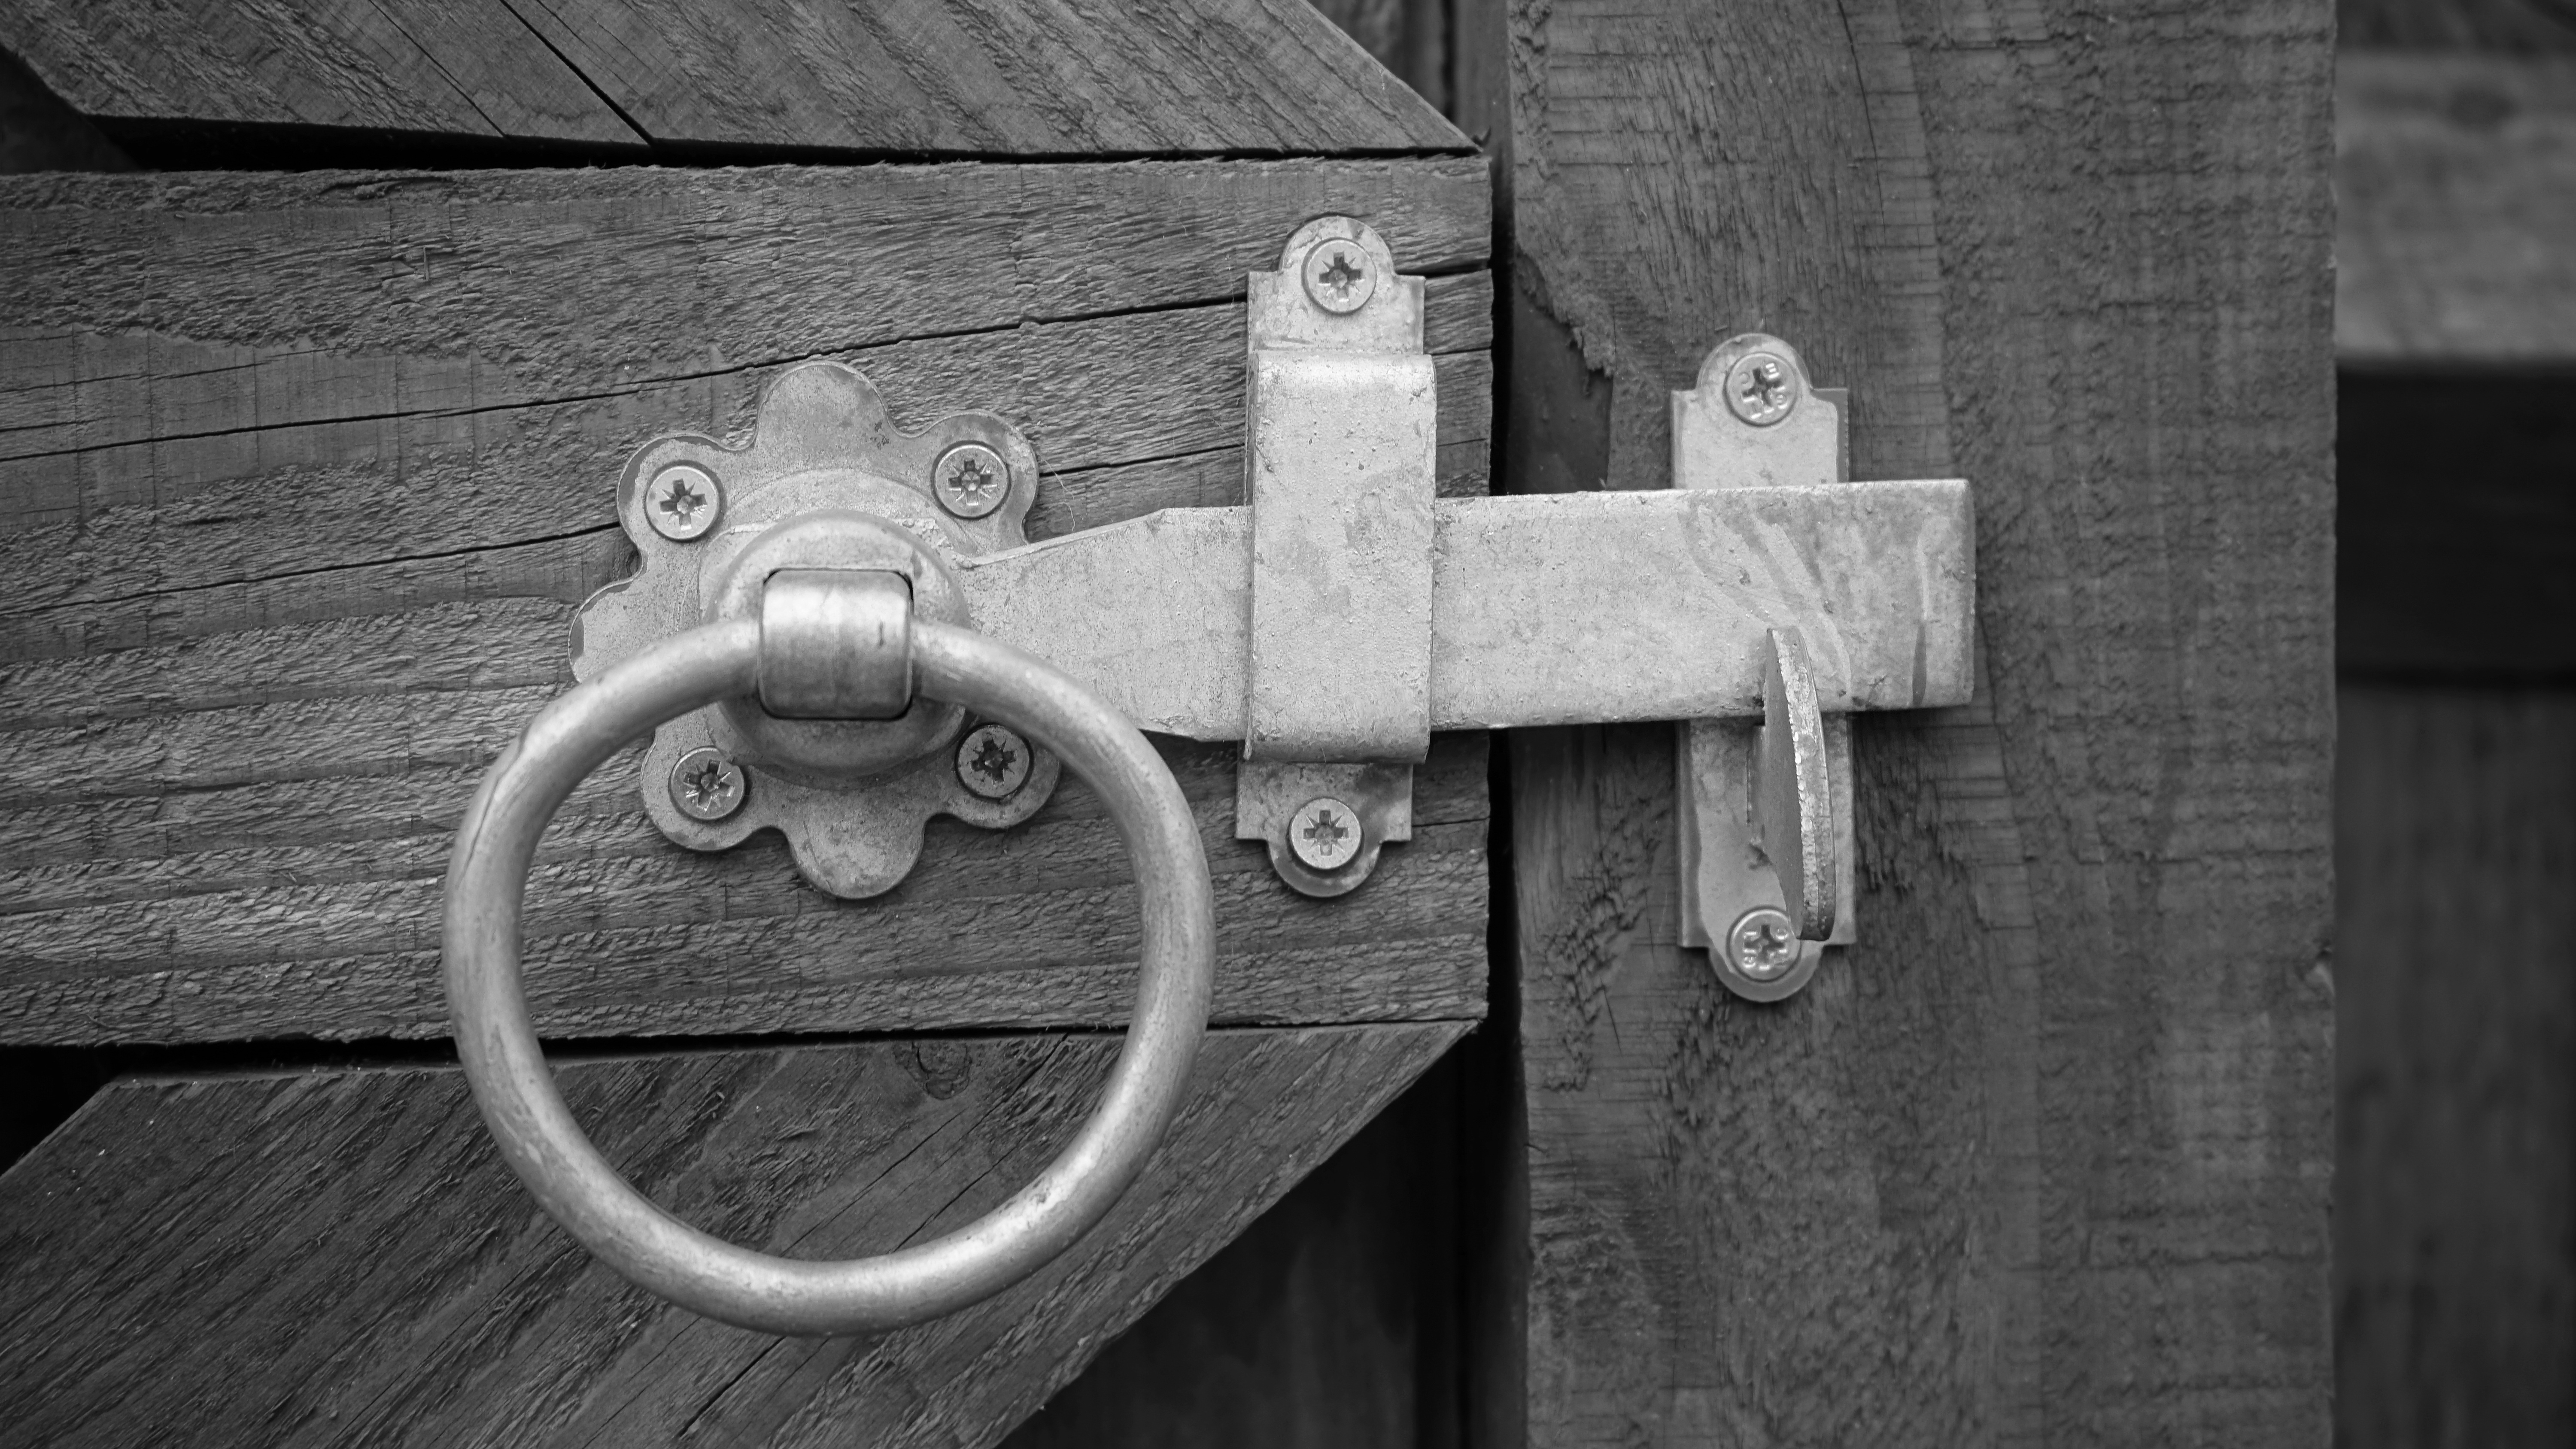
black and white, wood, white, photography, wheel, house, home, steel, entrance, darkness, exterior, black, monochrome, gate, door, doorway, photograph, shape, entry, handel, house exterior, monochrome photography